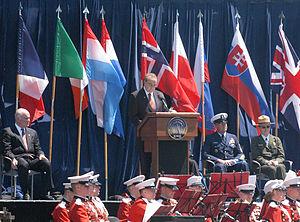
Robert Joseph Dole dit Bob Dole est un homme politique américain, né le 22 juillet 1923 à Russell. Il a été sénateur du Kansas et chef du parti républicain au Sénat des États-Unis.